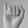
ASL letter: I